Pont Neuf station

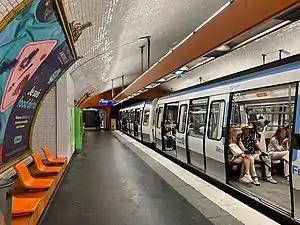
Station view

Pont Neuf is a station on Line 7 of the Paris Métro. Located in the heart of old Paris, it is connected to the Île de la Cité by the nearby Pont Neuf after which it is named. It opened in 1926 with the line's extension from Palais Royal–Musée du Louvre to Pont Marie.